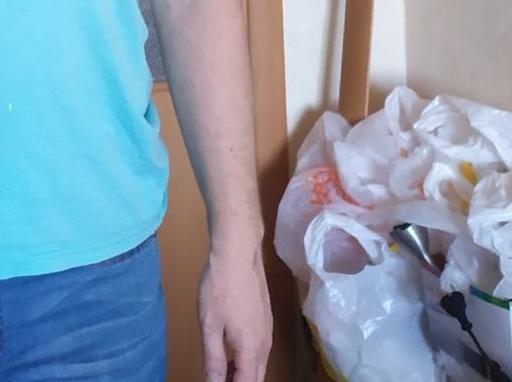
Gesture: no_gesture